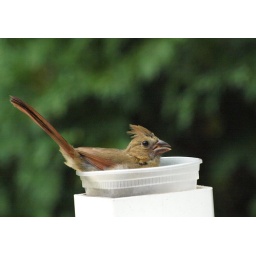
juvenile cardinal in the seed cup